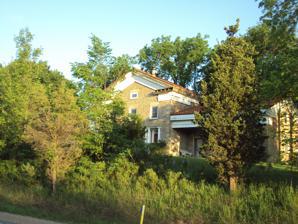
Building: Nathaniel S. Wheeler House
Country: United States of America
Year built: 1845
Historic house in Michigan, United States United States historic place Nathaniel S. Wheeler House U.S. National Register of Historic Places Michigan State Historic Site Location within the state of Michigan Show map of Michigan Nathaniel S. Wheeler House (the United States) Show map of the United States Location 7075 W. Monroe Street Cambridge Township , Michigan Coordinates 42°01′26″N 84°07′55″W / 42.02389°N 84.13194°W / 42.02389; -84.13194 Built c. 1845 Architect Nathaniel Wheeler Architectural style Greek Revival NRHP reference No. 75000953 Significant dates Added to NRHP February 24, 1975 Designated MSHS July 26, 1974 The Nathaniel S. Wheeler House is a private residence located at 7075 M-50 (known locally as West Monroe Street) just north of the village of Onsted in rural Cambridge Township in Lenawee County , Michigan . It was designated as a Michigan Historic Site on July 26, 1974, and later added to the National Register of Historic Places on February 24, 1975. History Nathaniel Wheeler was born in Amenia, New York in 1808. In 1833, he moved to Michigan with his parents and settled on this land, one of the township's first settlers. It is uncertain when this house was built, but it was approximately 1845. Wheeler married Nancy A. Russ in 1855; the couple had four children. Wheeler and his family sold the farm in 1869 and resettled elsewhere in the county. The house has since gone through a series of owners. These include Alba Chase, who owned the farm from 1893 to 1921. Chase's daughter Ethel May married Clare Dowling, who owned the house and land until 1972. The house passed through a number of owners in the 1970s, and was restored. It remains privately owned. Description The house is a cobblestone 2 + 1 ⁄ 2 -story Greek Revival structure with a perpendicular 1 + 1 ⁄ 2 -story wing. It has both a front and rear porch. The walls are 16" thick and constructed to neatly coursed multi-colored cobblestones.  Stone quins are as the corners, and it sits on a rubble foundation with a limestone water table. The gables are wooden with corner returns. There are sixteen double-hing windows with stone lintels and sills. The front door is framed by fluted pilasters and topped with a transom window. Doric columns surround the door. The house was once attached to a much larger 500-acre (202 ha) farm. References